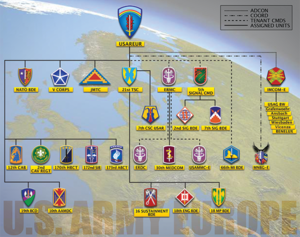
La 7ᵉ armée américaine est la composante terrestre du United States European Command chargé des opérations militaires américaines dans la zone de responsabilité de ce commandement. En janvier 1967, l'USAREUR et l'état-major de la 7ᵉ armée sont combinés pour devenir l’US Army Europe/Seventh Army. Près de quarante ans plus tard, le nom de 7ᵉ armée est abandonné, lorsqu'en 2006 il est déclaré que la désignation officielle serait United States Army Europe.